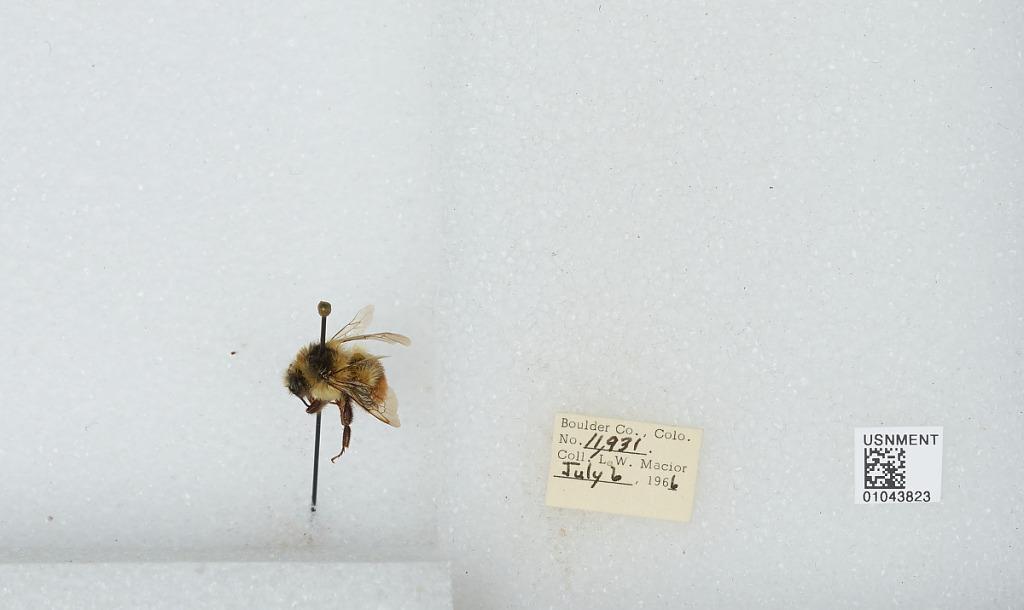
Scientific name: Bombus (Pyrobombus) bifarius Cresson
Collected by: L. Macior
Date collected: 1966-7-6
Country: United States
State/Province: Colorado
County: Boulder
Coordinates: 40.0017, -105.308